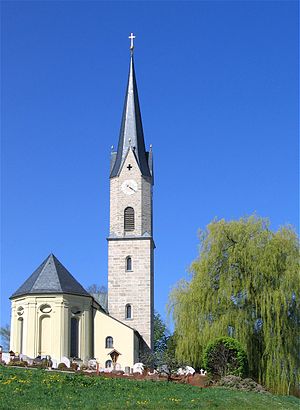
Irschenberg / Geografi
Kiren i Irschenberg
Irschenberg er en kommune i Landkreis Miesbach i Regierungsbezirk Oberbayern i den tyske delstat Bayern. Kommunen omfatter 144 bydele, hvoraf de 130 er små bebyggelser. Kommunen blev i 2005 hædret med en Kvalitetspris af det Bayerske erhvervsministerium.